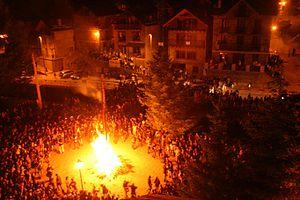
Cet article recense les pratiques inscrites au patrimoine culturel immatériel en Espagne.